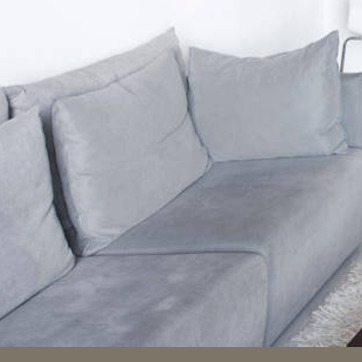
Material: fabric